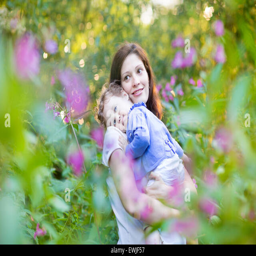
young pregnant mother holding her tired baby daughter in a park with beautiful pink and purple flowers at sunset